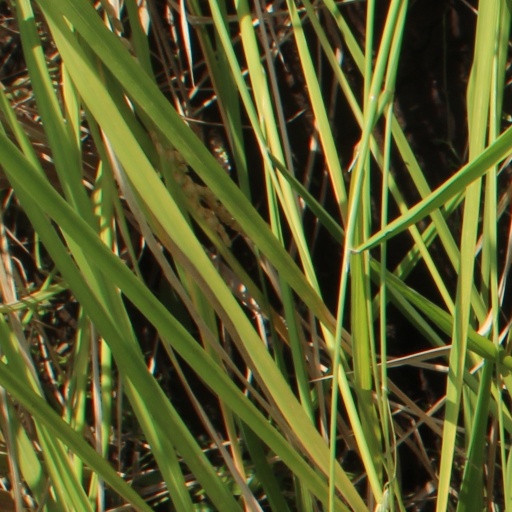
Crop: rice